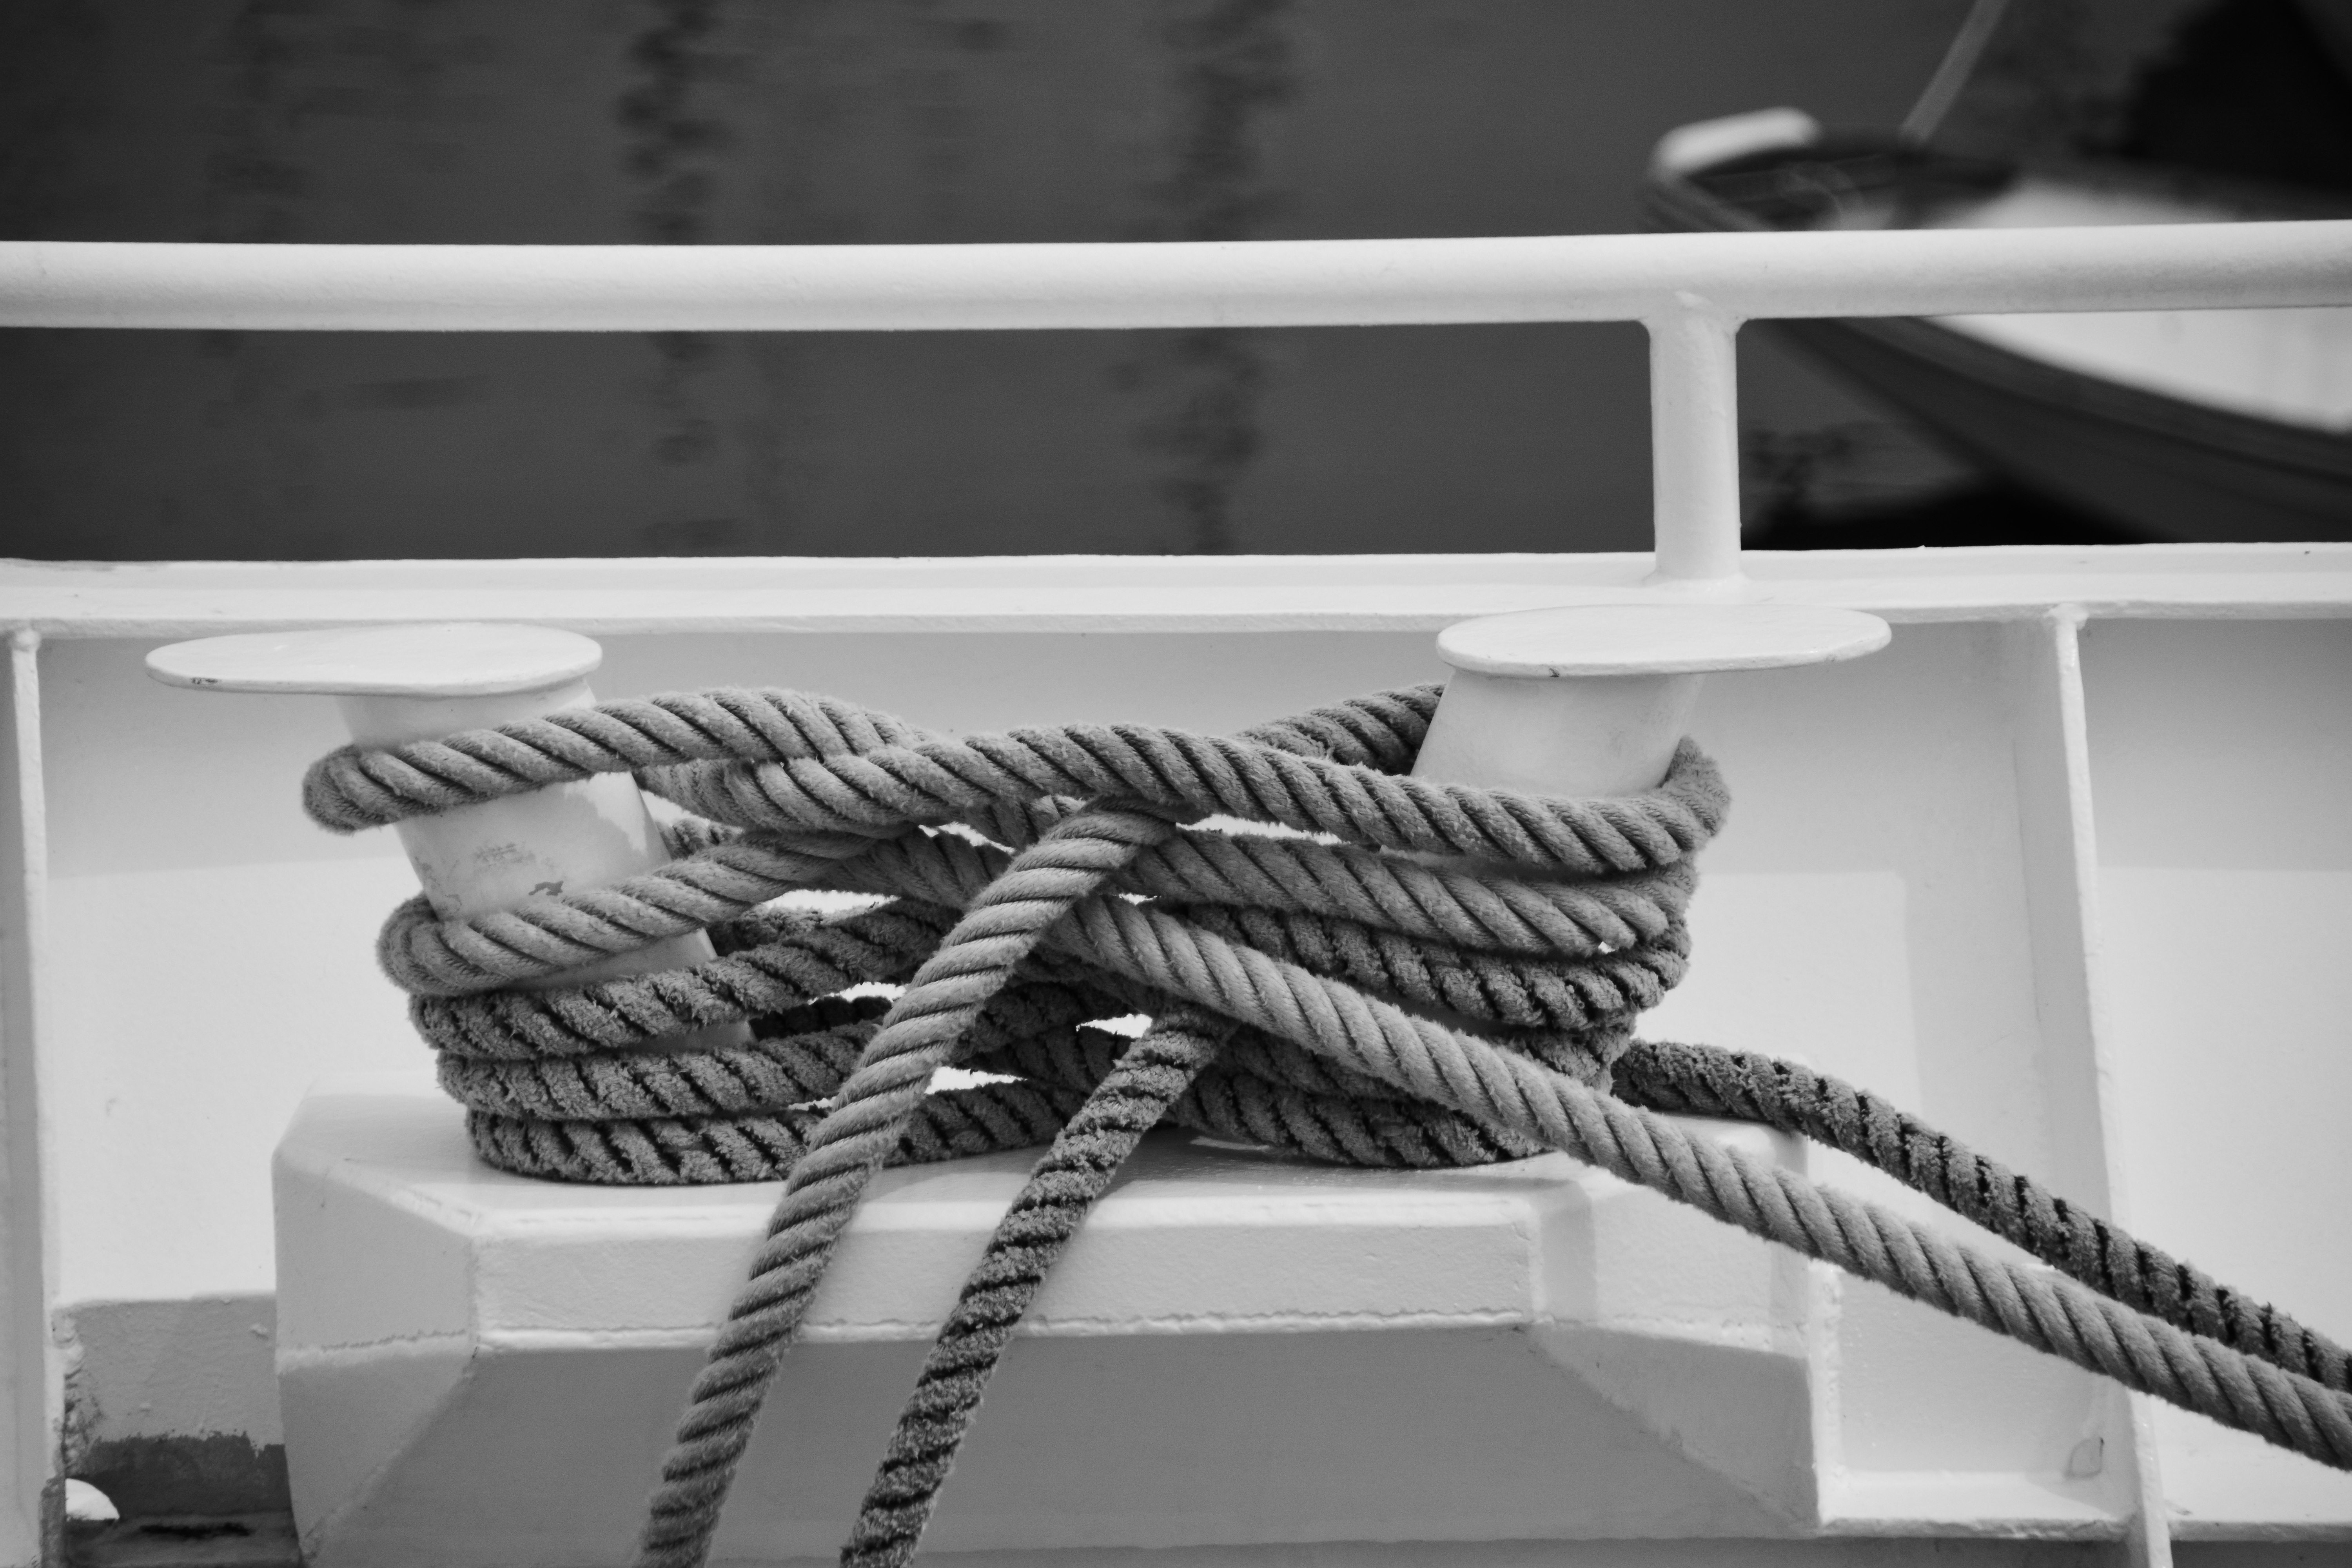
sea, black and white, white, boat, tie, black, furniture, monochrome, art, design, image, strings, ropes, nodes, monochrome photography, marine knots, arimage